Main Chand Si

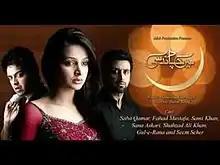

Main Chand Si is a 2011 Pakistani romantic drama, that was aired on ARY Digital. The series starred Sami Khan, Saba Qamar and Fahad Mustafa, while Saba Hameed and Tipu Sharif were cast in supporting roles. It is based on a novel of the same name by Memoona Khurshid published in Pakeeza Digest.